Universal resurrection

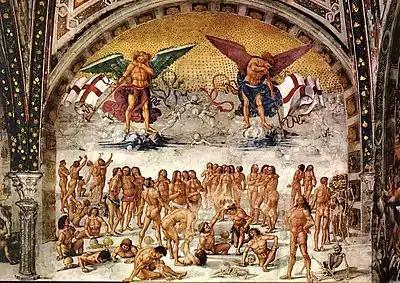
"Resurrection of the Flesh" (c. 1500) by Luca Signorelli – based on 1 Corinthians 15: 52: "the trumpet shall sound, and the dead shall be raised incorruptible, and we shall be changed." Chapel of San Brizio, Duomo, Orvieto.

Most Christian denominations profess the Nicene Creed, which affirms the resurrection of the dead; most English versions of the Nicene Creed in current use include the phrase: "We look for the resurrection of the dead, and the life of the world to come."